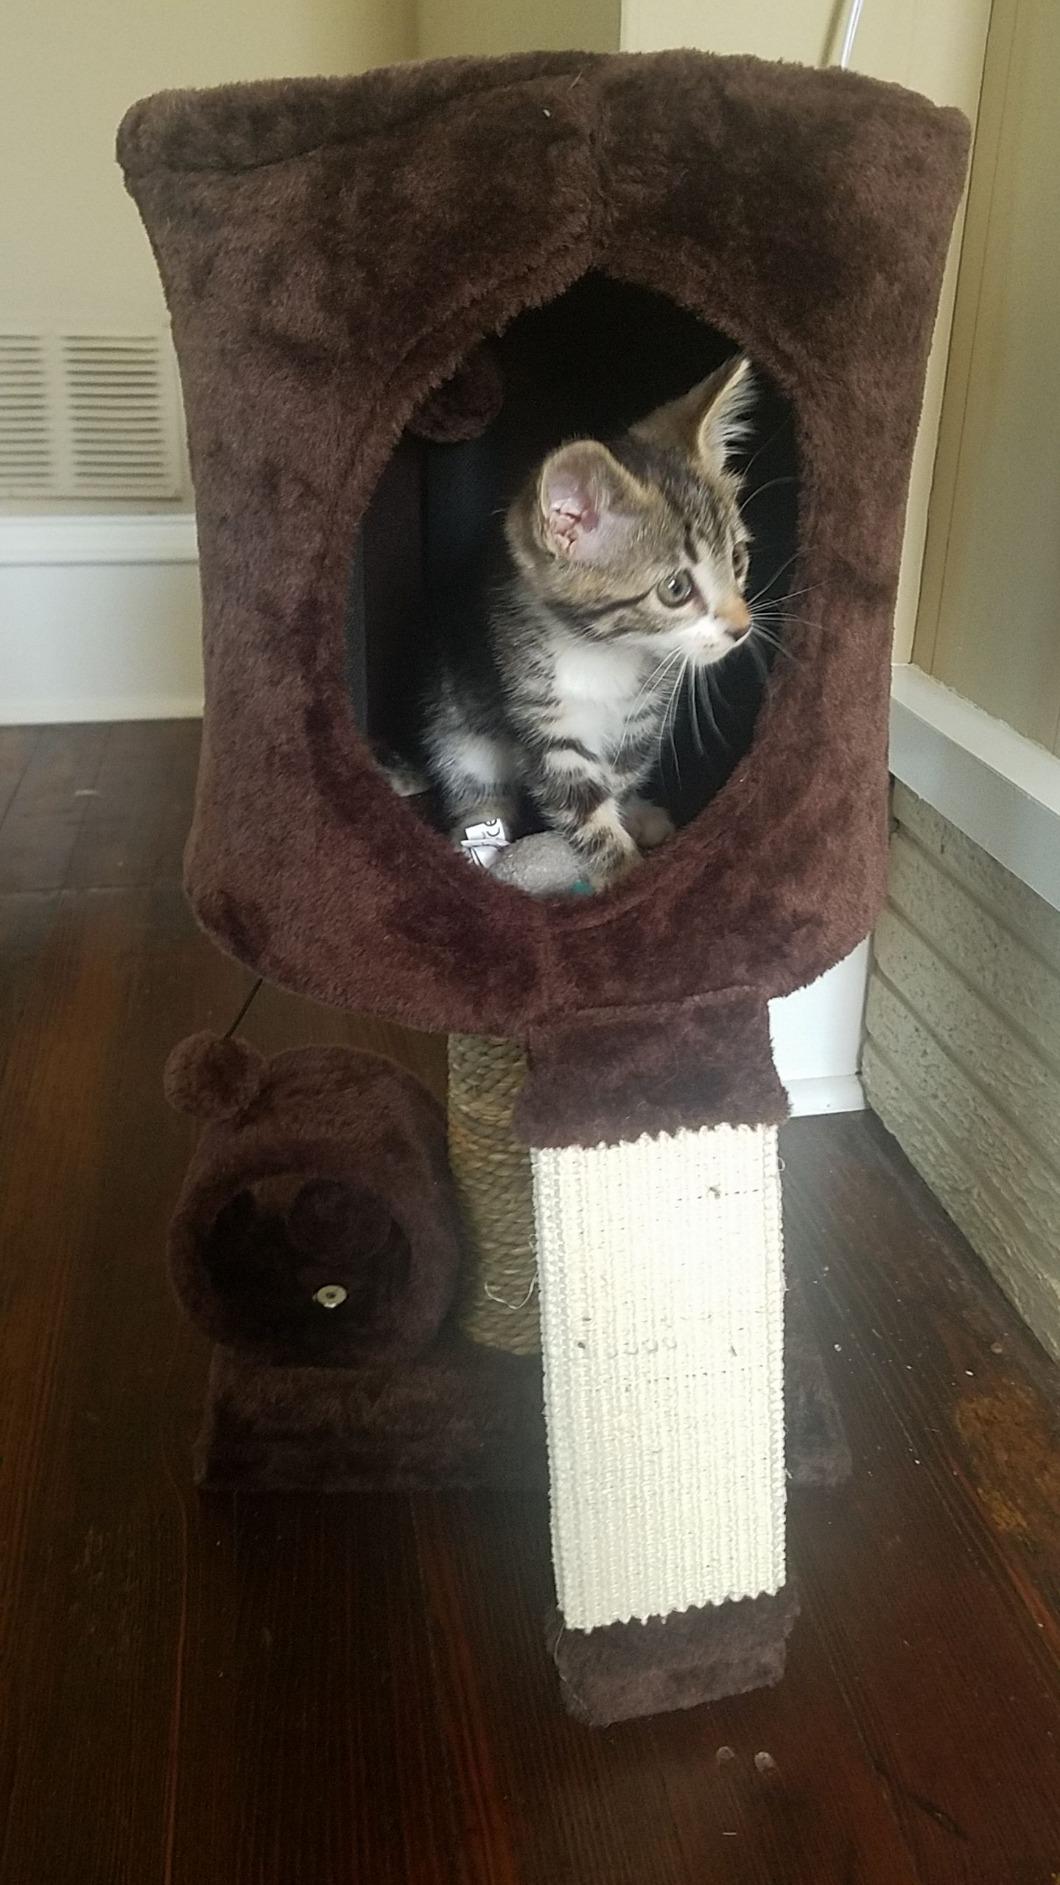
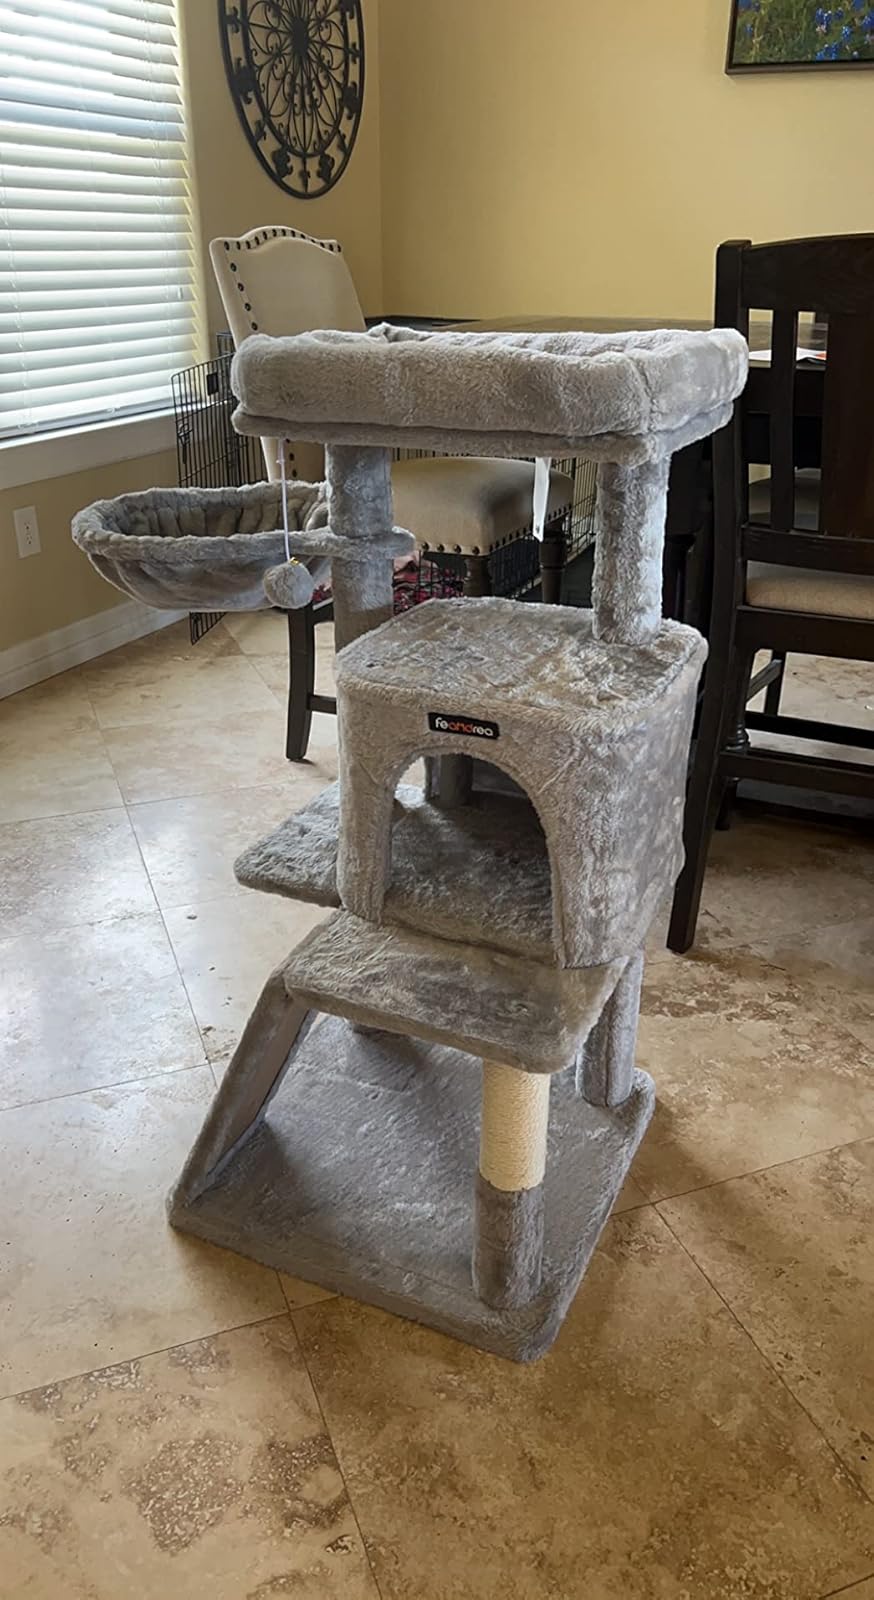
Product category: items_cat tree
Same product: no